Strmica, Vrhnika

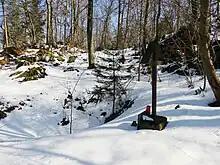
Strmica Mass Grave

Strmica is the site of a mass grave from the period immediately after the Second World War. The Strmica Mass Grave, also known as the Zakovšek Woods below Strmica Mass Grave, is located southwest of the settlement, at an abandoned lime kiln in a sinkhole next to a dirt road on the southeast slope of Strmica Hill. The grave contained the remains of 12 young men from Logatec or Rovte that were murdered on June 21, 1945. The remains were exhumed in 1991 and are now at the Institute of Forensic Medicine in Ljubljana.